Meningococcal disease

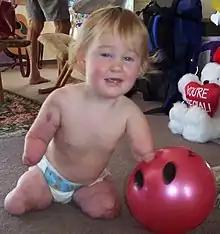
Charlotte Cleverley-Bisman, who had all four limbs partially amputated aged seven months due to meningococcal disease.

When meningococcal disease is suspected, treatment must be started "immediately" and should not be delayed while waiting for investigations. Treatment in primary care usually involves prompt intramuscular administration of benzylpenicillin, and then an urgent transfer to hospital (hopefully, an academic level I medical center, or at least a hospital with round the clock neurological care, ideally with neurological intensive and critical care units) for further care. Once in the hospital, the antibiotics of choice are usually IV broad spectrum 3rd generation cephalosporins, e.g., cefotaxime or ceftriaxone. Benzylpenicillin and chloramphenicol are also effective. Supportive measures include IV fluids, oxygen, inotropic support, e.g., dopamine or dobutamine and management of raised intracranial pressure. Steroid therapy may help in some adult patients, but is unlikely to affect long term outcomes.